Findus

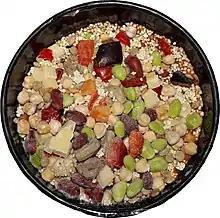
Frozen bean meal by Findus

The Italian Findus range includes "4 Salti in Padella" (literally "four jumps in a pan", Italian for "stir frying"), a microwavable or easy cooking version of classic Italian dishes, such as amatriciana and tagliatelle al ragù.